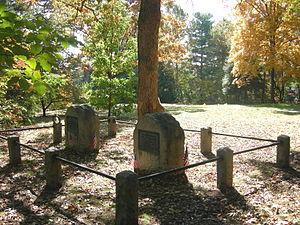
Philip Kearny, Jr. est un officier de l'Armée de terre des États-Unis célèbre pour ses actions durant la guerre américano-mexicaine et la guerre de Sécession. Il est mort au combat lors de la bataille de Chantilly, un affrontement sanglant tout près des murs de Washington, qui arrête la poussée confédérée et marque la fin de la campagne de Virginie Septentrionale.